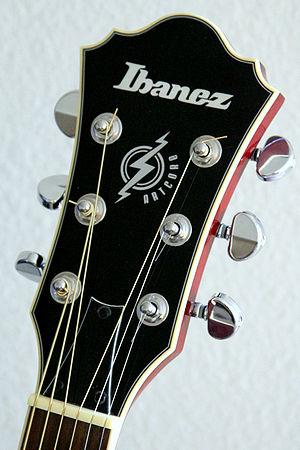
"Ibanez est une marque de guitares et d'accessoires fabriqués par Hoshino Gakki Ten, qui est un groupe japonais basé à Nagoya, Aichi. La première guitare ""Ibanez"" fabriquée par le groupe a vu le jour en 1935.